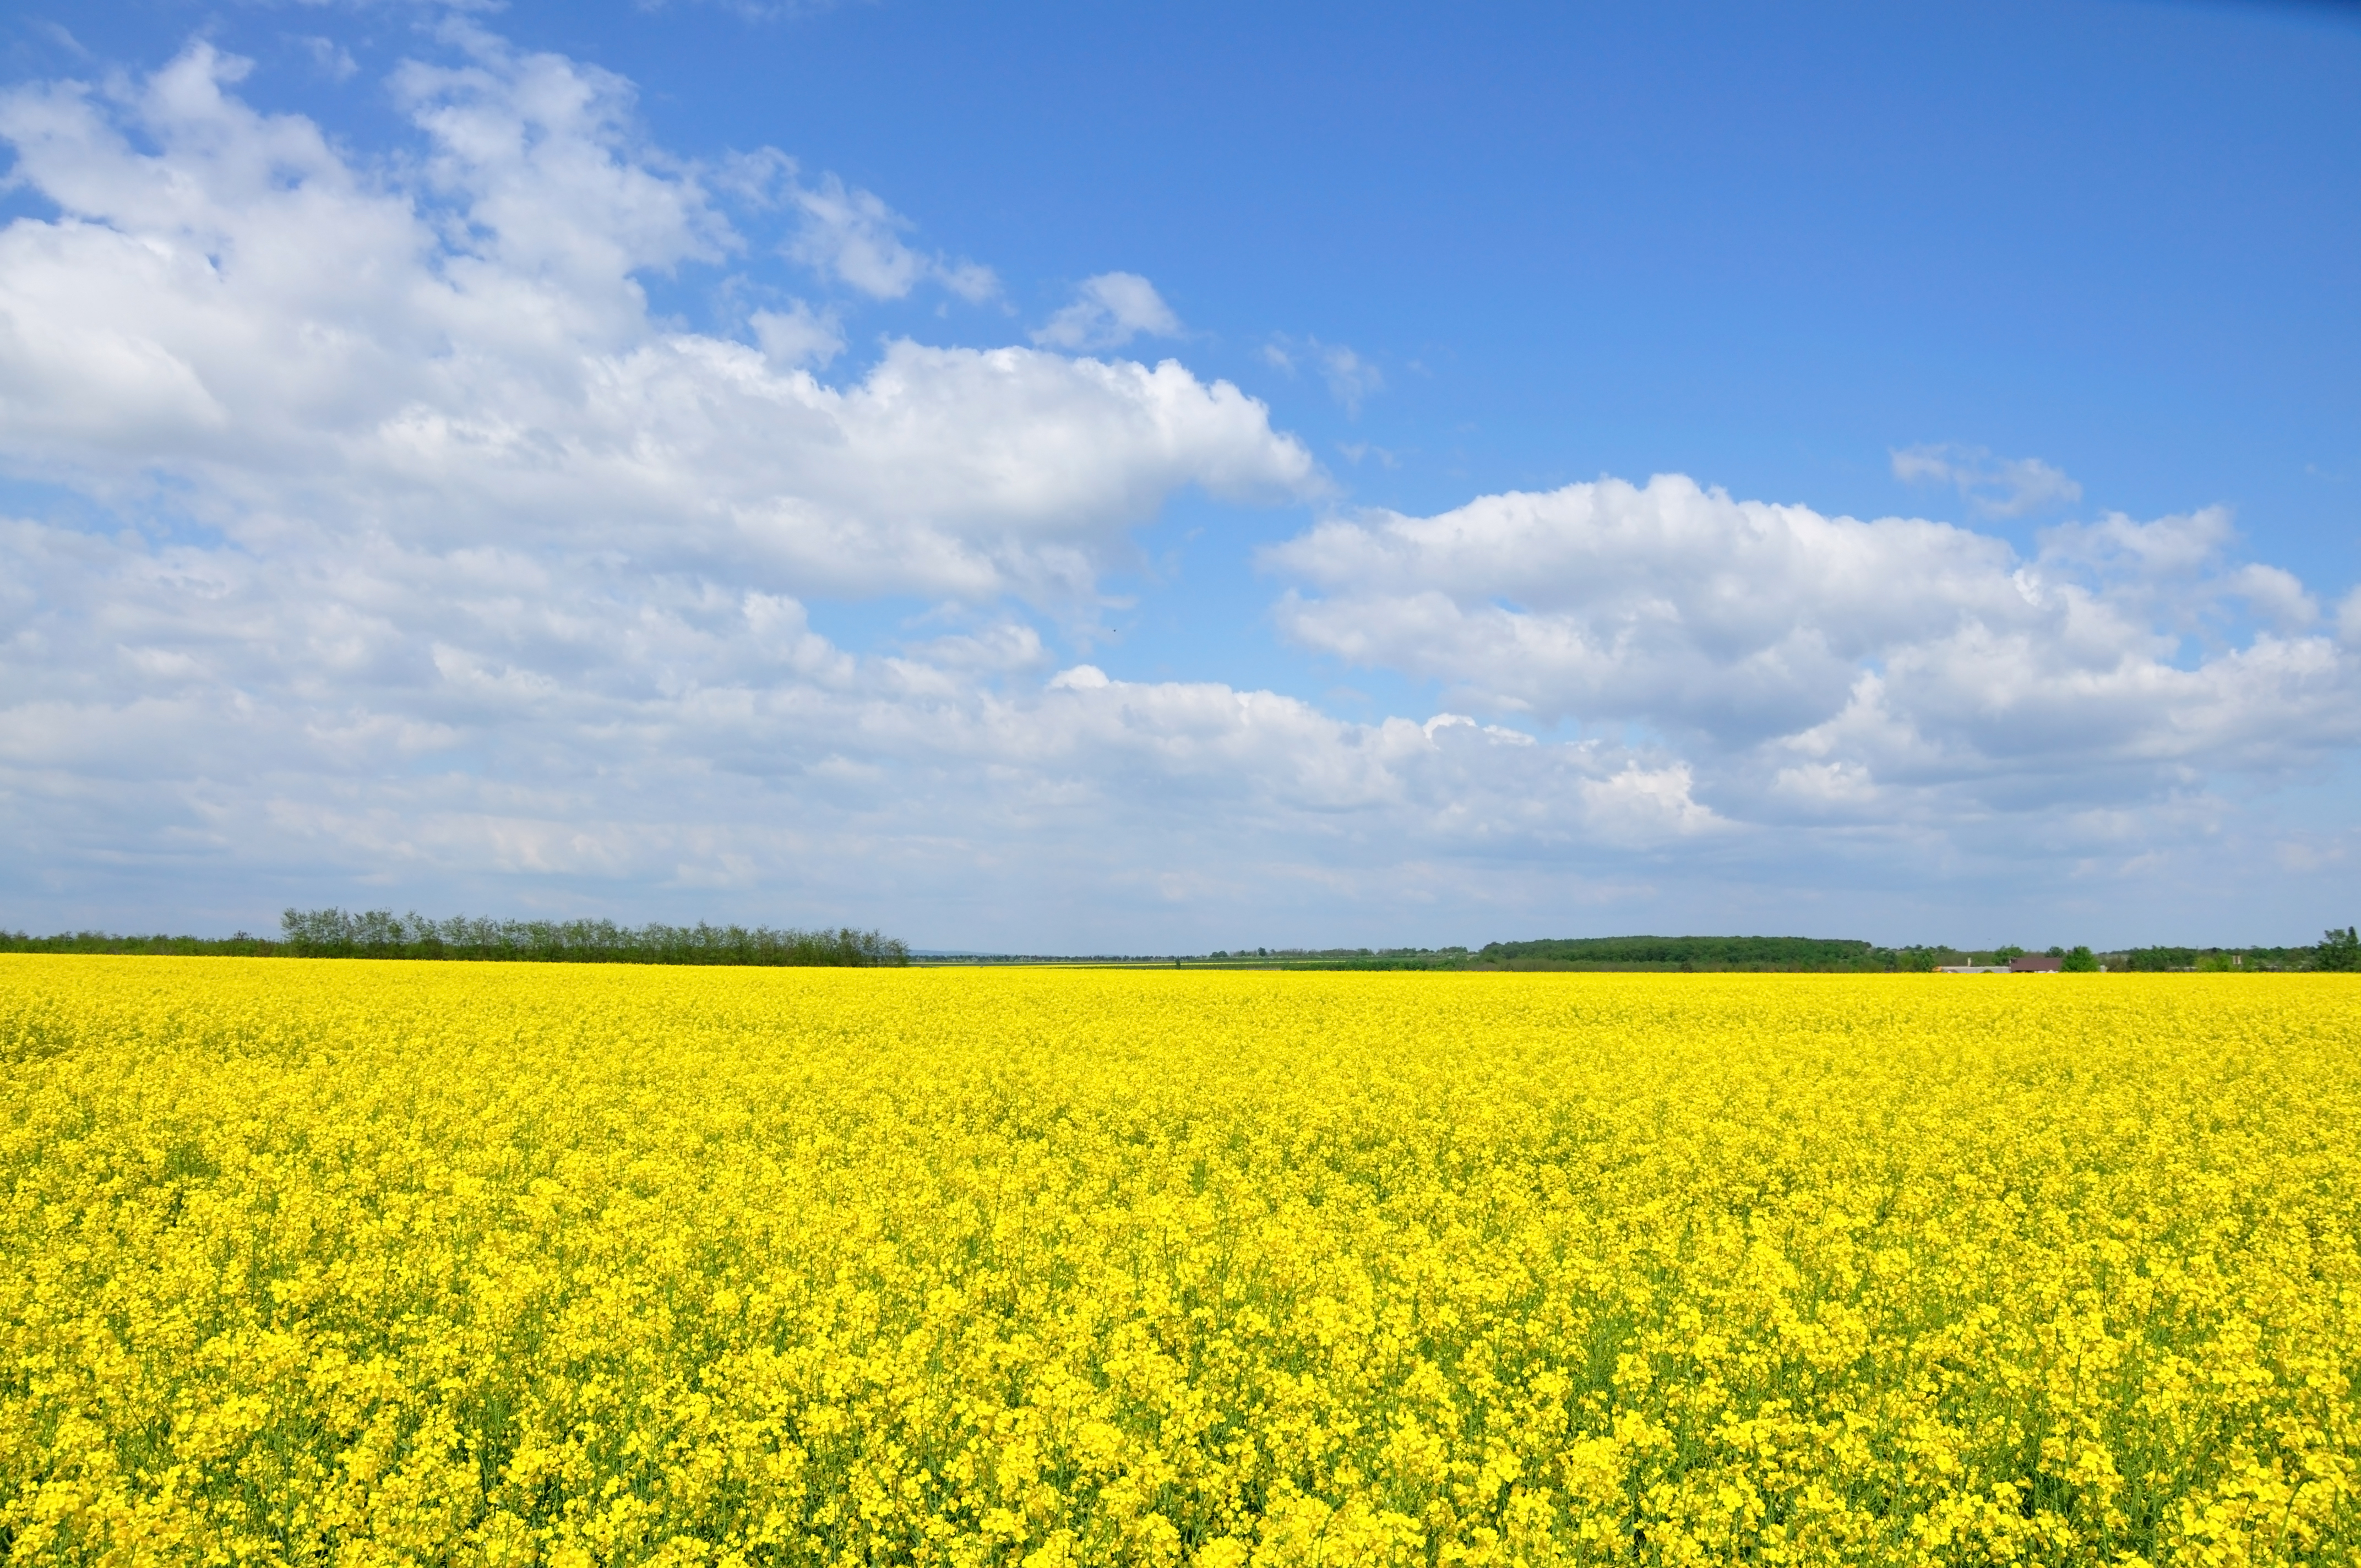
rape, agriculture, nature, plant, yellow, honey, earth, landscape, sky, blue, field, flower, hill, valley, crop, summer, sun, sunny, cloud, People in nature, natural landscape, plain, horizon, grassland, meadow, flowering plant, grass, cumulus, plantation, prairie, cash crop, herbaceous plant, electric blue, road, mustard and cabbage family, farm